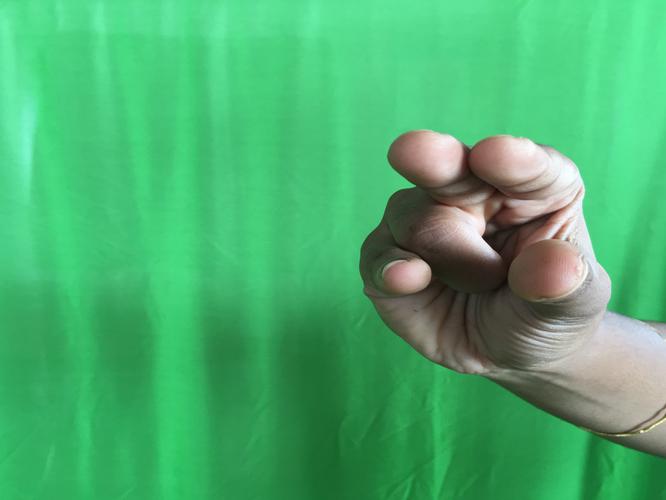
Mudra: Kangulam
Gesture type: single_hand